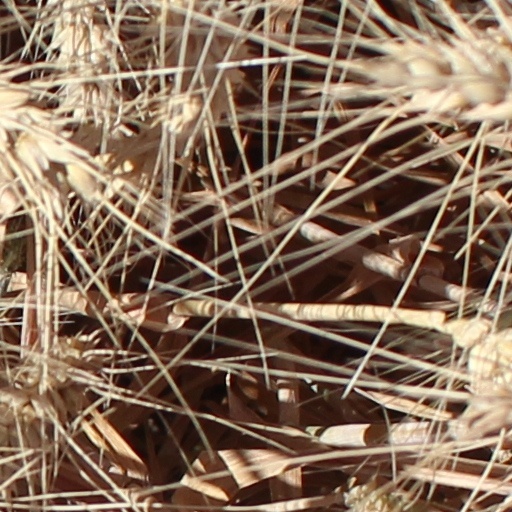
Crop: wheat